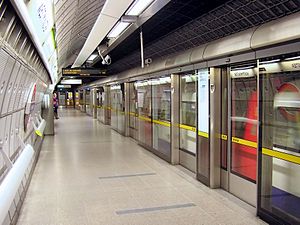
Jubilee line / Stationer
Jubilee line er en London Underground-bane, i Storbritannien. Den er anlagt i to store etaper – den første til Charing Cross i det centrale London, og den senere forlængelse, fra 1999, til Stratford i Østlondon. De seneste stationer er større og har specielle sikkerhedsfaciliteter, begge dele forsøg på at fremtidssikre banen. Efter sin forlængelse til Østlondon, der betjener områder tidligere dårligt forbundet til Underground-netværket, har banen haft en enorm vækst i passagertal og er i øjeblikket den tredje travleste i netværket med over 213 millioner passagerer pr. år. 13 af de 27 stationer er underjordiske.